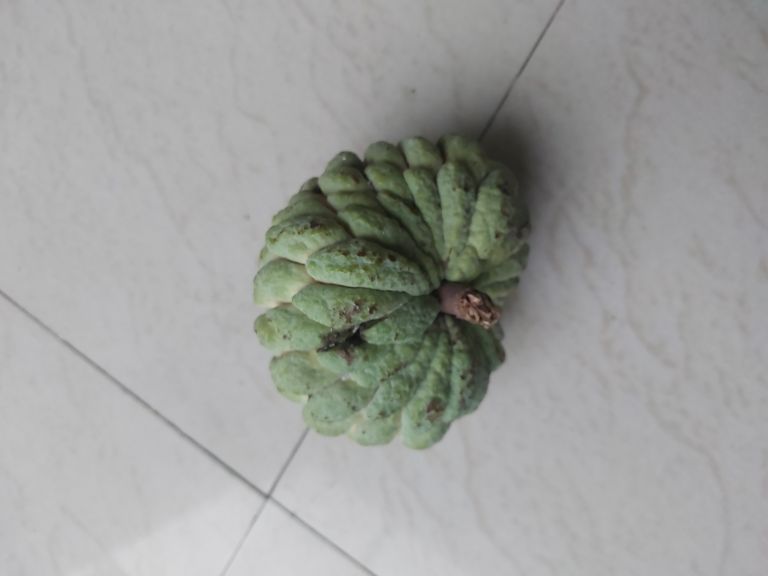
Disease label: Athracnose